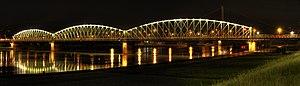
Cette liste contient les ponts présents sur le Danube.